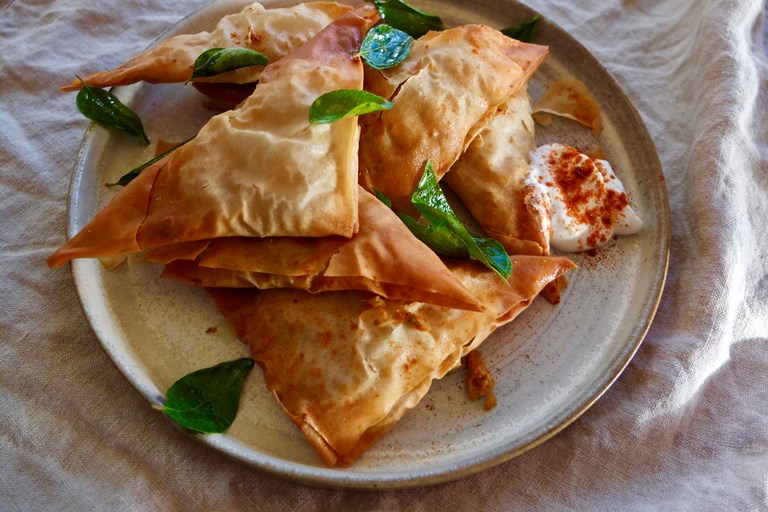
Dish: samosa